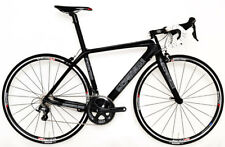
Vehicle type: Bikes